Answer in natural language. Considering the relative positions, is black modern high-back chair (highlighted by a green box) above or below Window? Choose between the following options: below or above
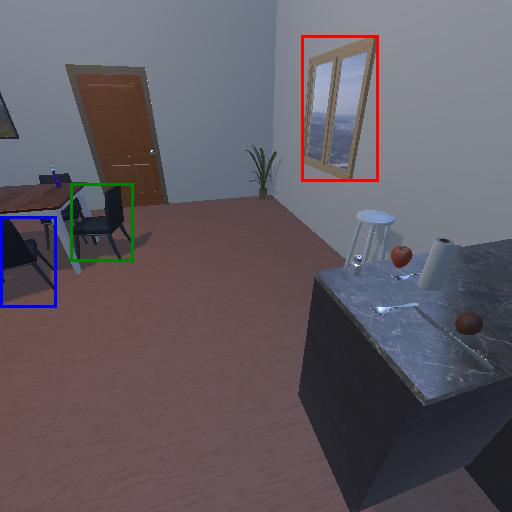
<answer>below</answer>